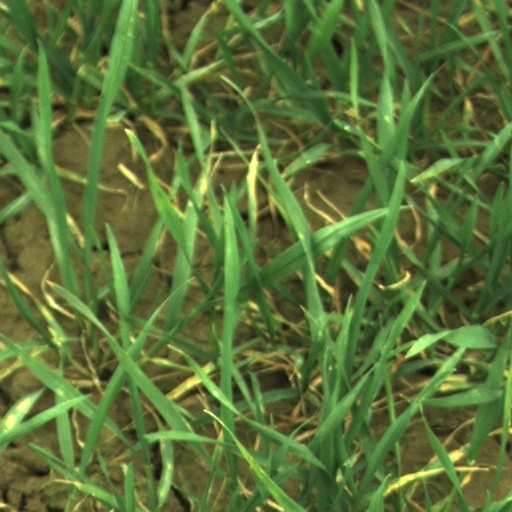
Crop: wheat